Gammel Strand 46

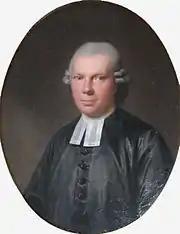
Christian Bastholm

The property was home to just 12 residents in three households at the time of the 1787 census. , Chaplain-in-Ordinary to the king, resided in the building with two of his children (aged 13 and 15), a housekeeper, two maids and one male servant. Jochum Rubarth, a tailor, resided in the building with his 10-year-old daughter and one maid. Maria Linck, a widow junk dealer, resided in the building with her 35-year-old son Johan Peter Linck.